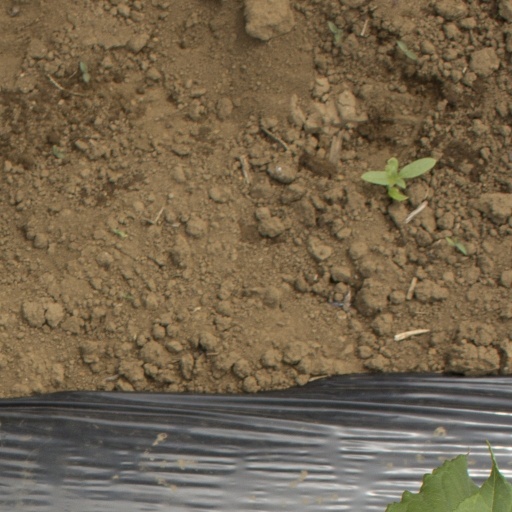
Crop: Jerusalem artichoke